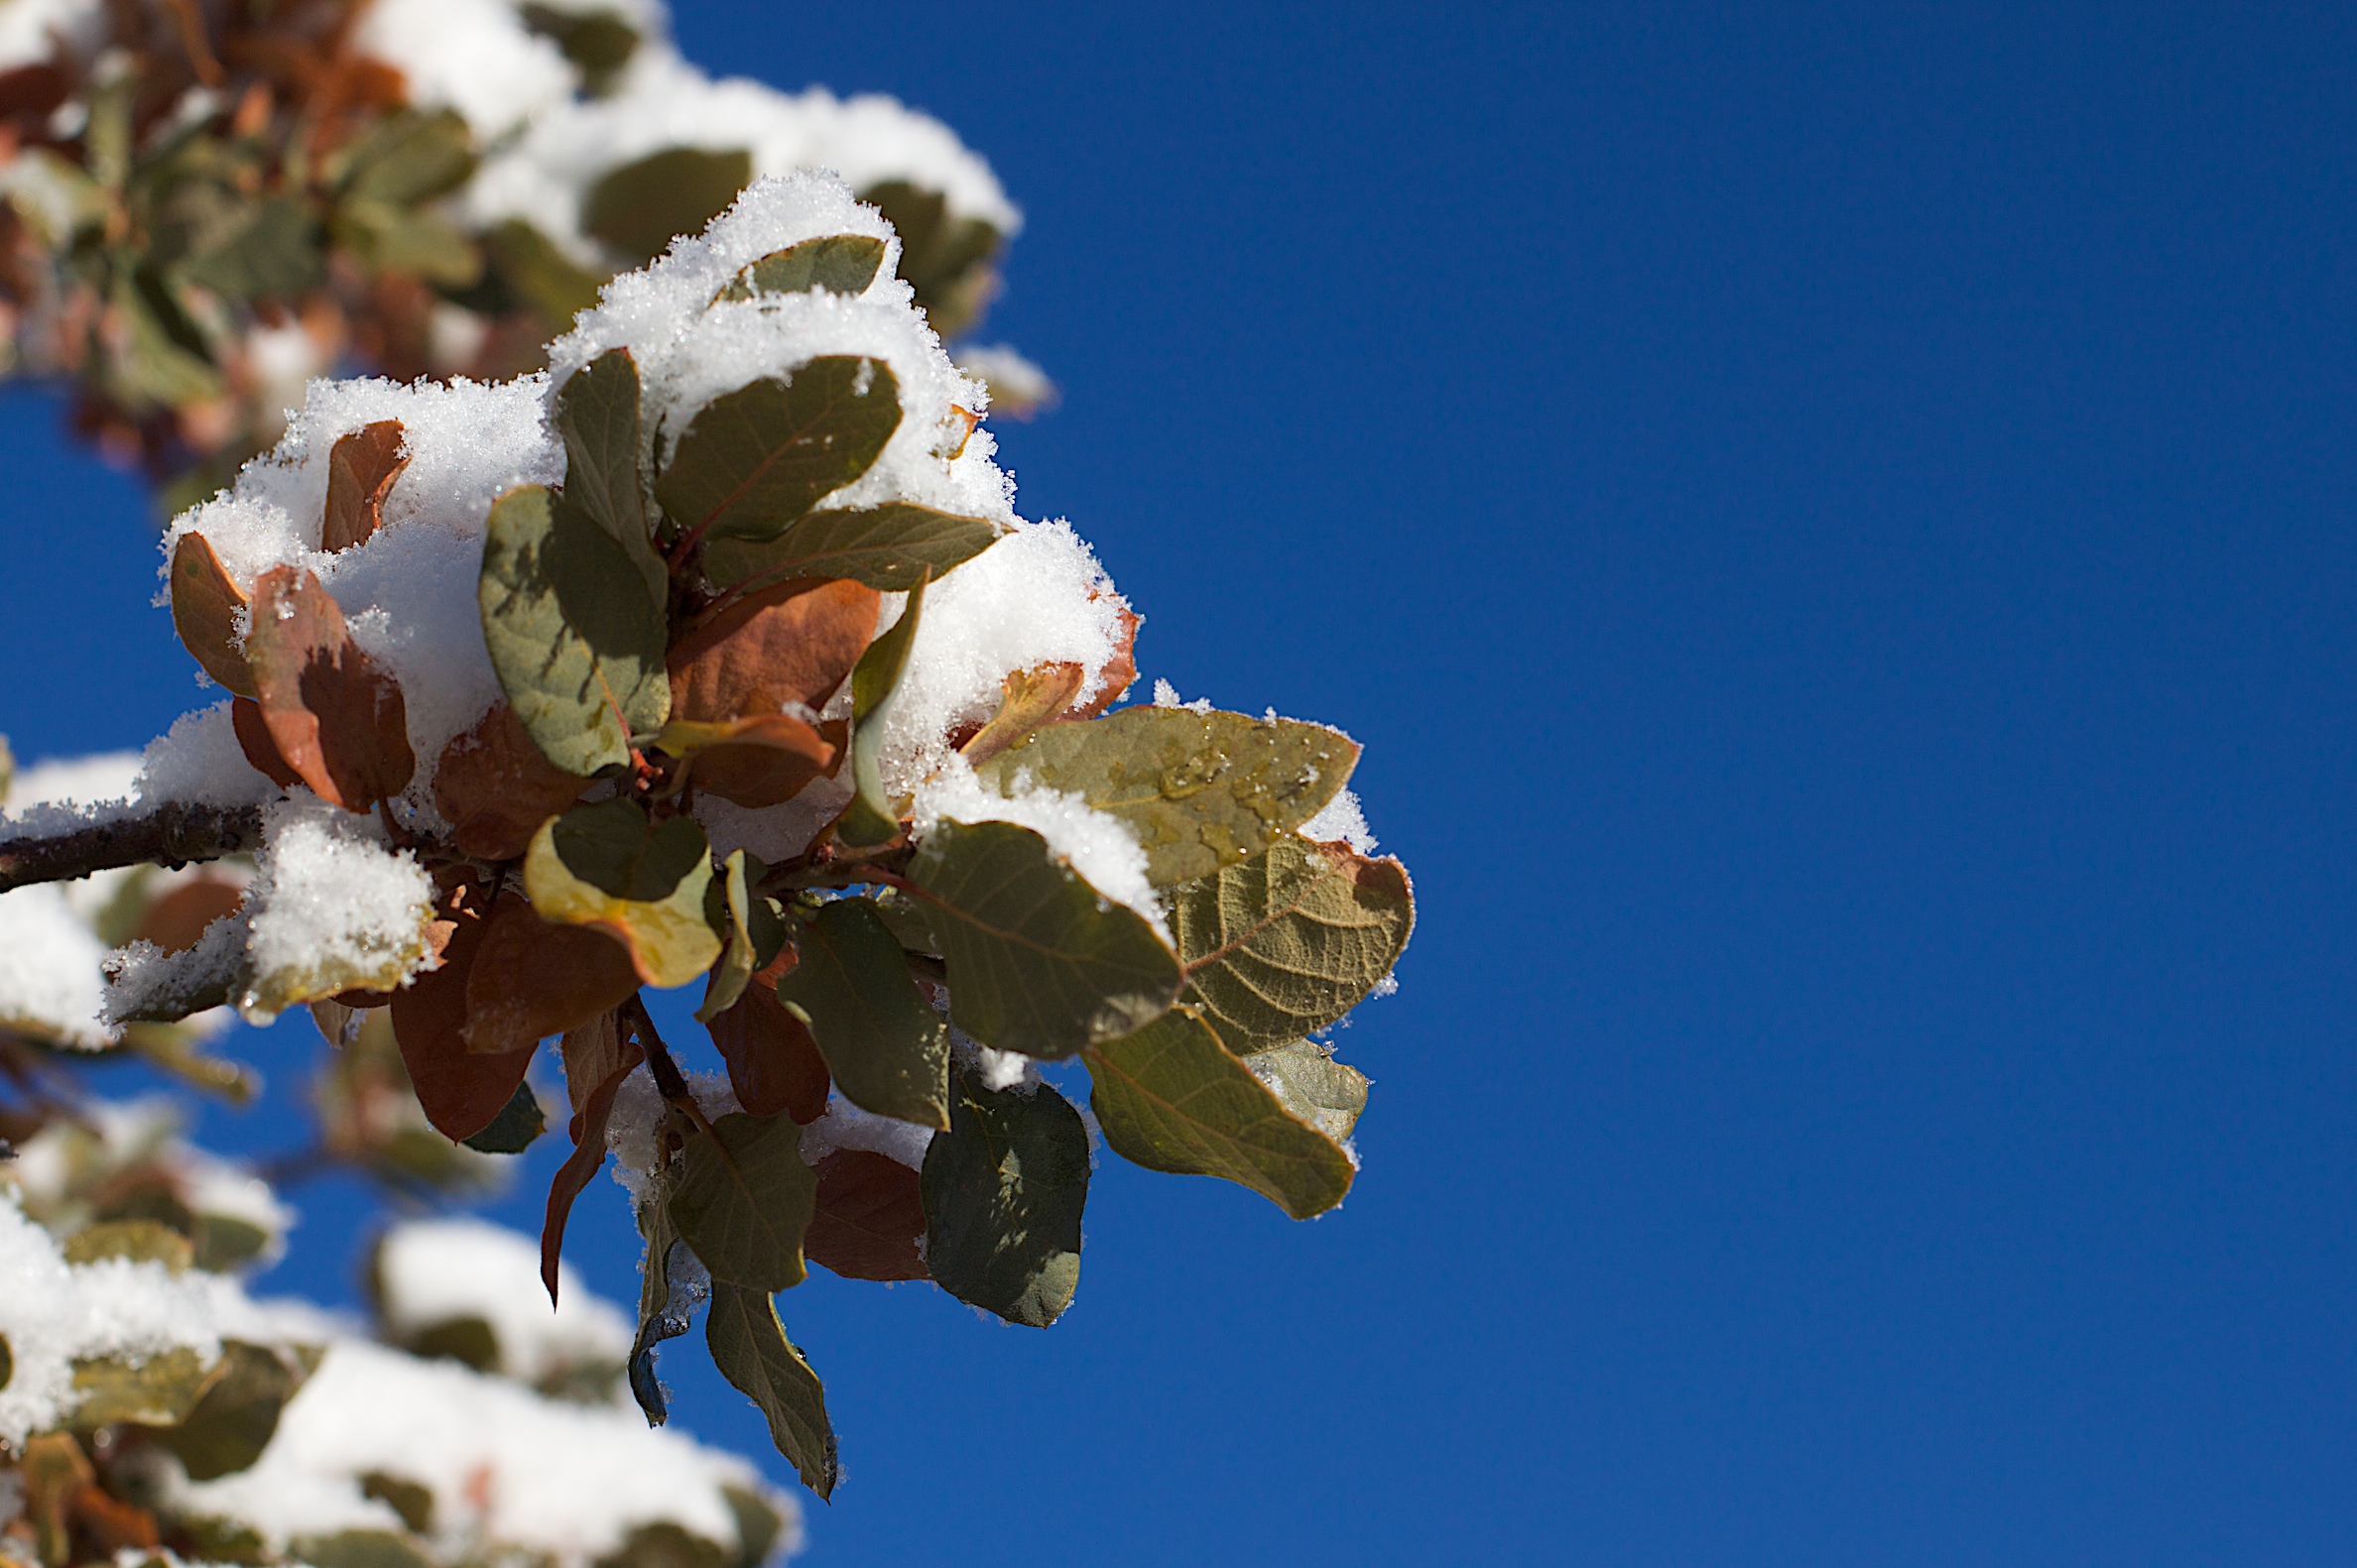
tree, nature, branch, blossom, snow, plant, sky, leaf, flower, petal, spring, blue, flora, season, macro photography, woody plant